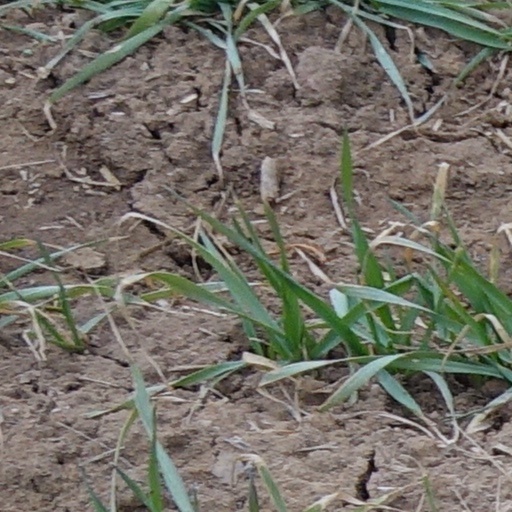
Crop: wheat